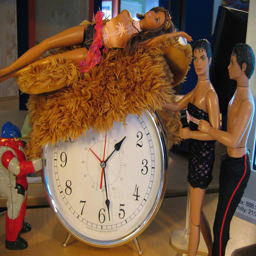
Dolls are standing near or laying on an alarm clock.
four dolls a clock and a stuffed animal
An action figure is one one side of an alarm clock and a Barbie doll is sleeping on top of a slipper that is on top of the alarm clock and another Barbie doll and Ken doll are holding on to the alarm clock.
Children's toys are positioned around an alarm clock in random positions.
a small clock that has barbie dolls around